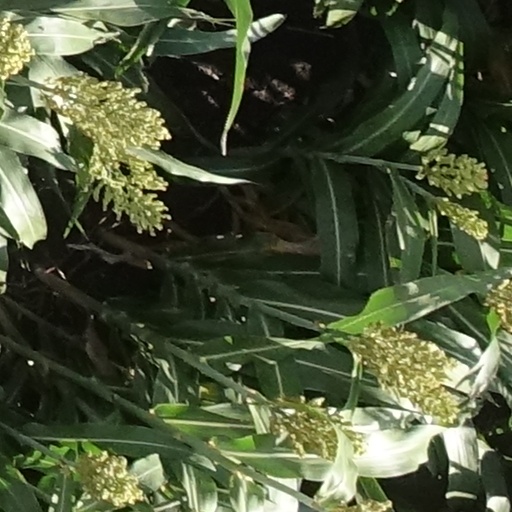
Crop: sorghum